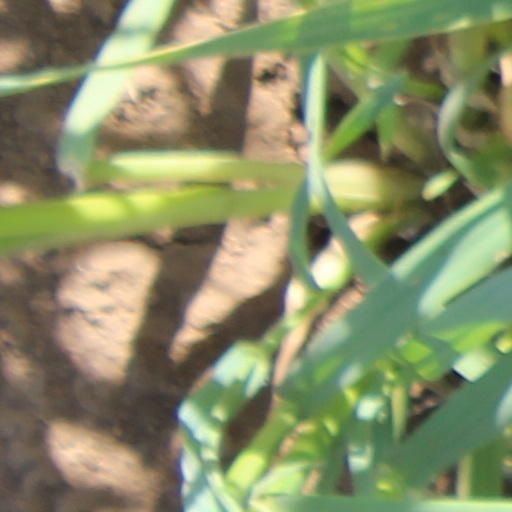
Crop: wheat